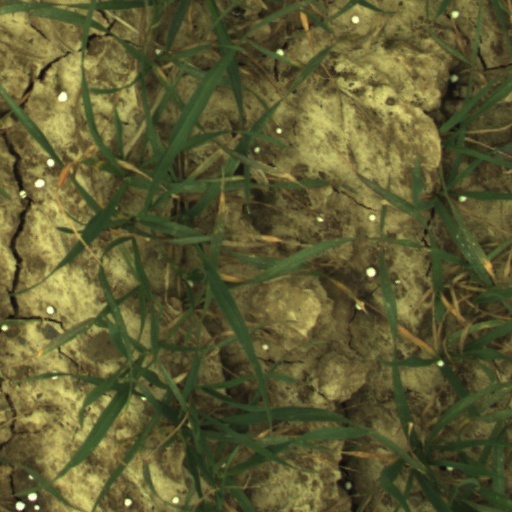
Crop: wheat